Maxwell Park School

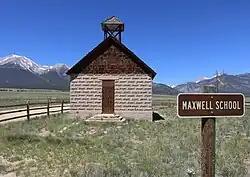
The school in 2023

The Maxwell Park School, in Chaffee County, Colorado near Buena Vista, Colorado was built in 1912, replacing an earlier, wooden building built in 1889. It was listed on the National Register of Historic Places in 2020.